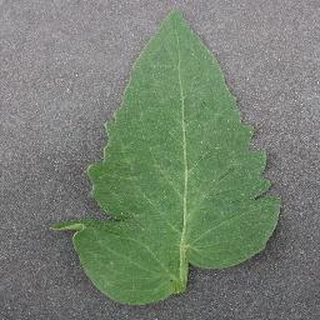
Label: healthy_tomato